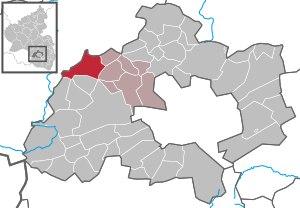
Reichenbach-Steegen est une municipalité de la Verbandsgemeinde Weilerbach, dans l'arrondissement de Kaiserslautern, en Rhénanie-Palatinat, dans l'ouest de l'Allemagne.